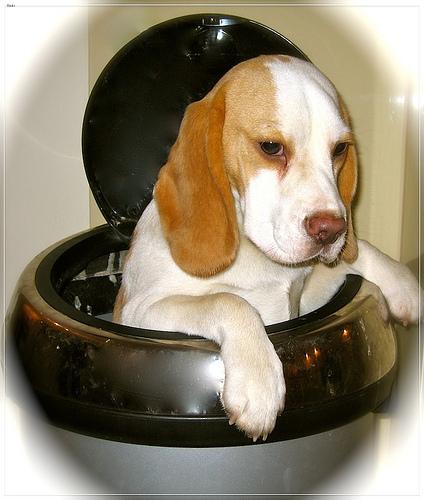
Breed: beagle